A Supplement to the Journey to the West

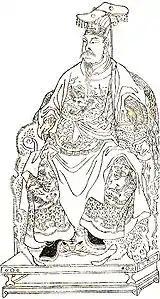
An idealized woodblock print of Yue Fei wearing imperial garb.

After resuming his normal form, some junior devils appear and tell him that King Yama has recently died of an illness and that Monkey must take his place as judge of the dead until a suitable replacement can be found. He ends up judging the fate of the recently deceased Prime Minister Qin Hui. Monkey puts Qin through a series of horrific tortures, after which a demon uses its magic breath to blow his broken body back into its proper form. He finally sends a demon to heaven to retrieve a powerful magic gourd that sucks anyone who speaks before it inside and melts them down into a bloody stew. He uses this for Qin's final punishment. Meanwhile, Monkey invites the ghost of Qin's victim Yue Fei to the underworld and takes him as his third master. He entertains Yue until Qin has been reduced to liquid and offers the general a cup of the Prime Minister's "blood wine." Yue, however, refuses on the grounds that drinking it would sully his soul. Monkey then does an experiment where he makes a junior devil drink of the wine. Sometime later, the devil, apparently under the evil influence of the blood wine, murders his personal religious teacher and escapes into the "gate of ghosts," presumably being reborn into another existence. Yue Fei then takes his leave to return to his heavenly abode. Monkey sends him off with a huge display of respect by making all of the millions of denizens of the underworld kowtow before him.